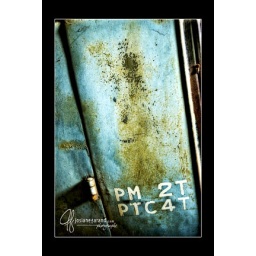
All rights reserved, Josiane Farand photographyRust details on and old truck I found in a barn near my home...